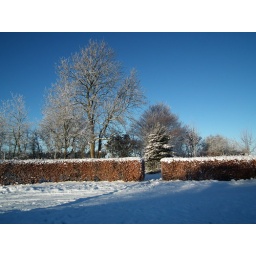
Our garden covered in hoar frost during the winter with nice, clear blue sky in the background.